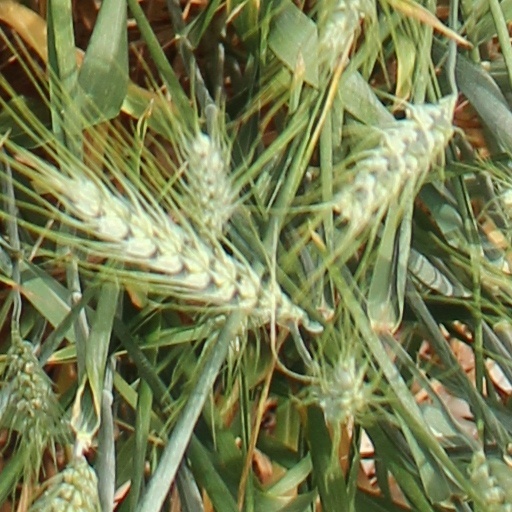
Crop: wheat